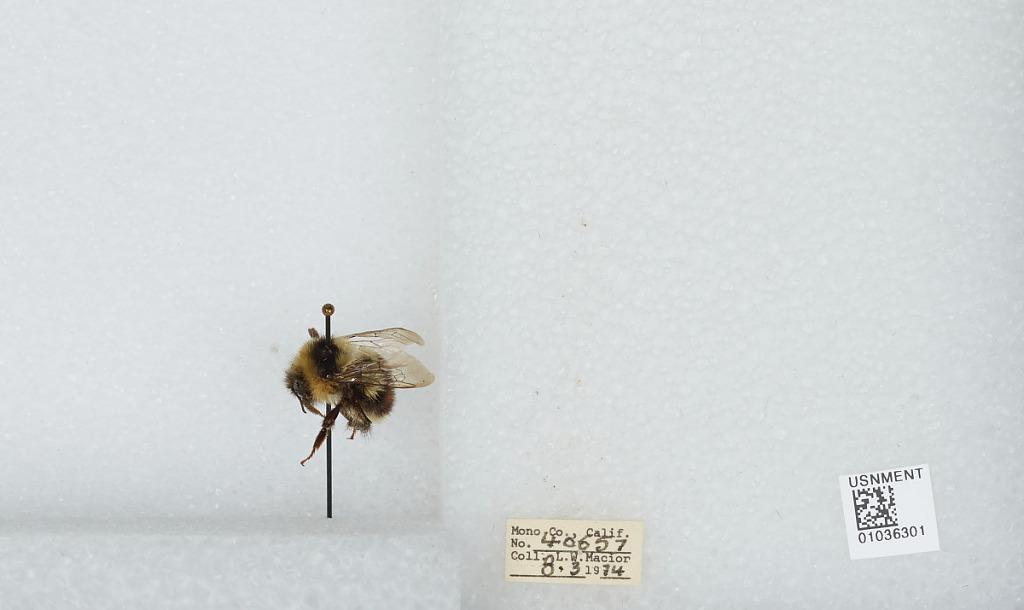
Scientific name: Bombus (Cullumanobombus) rufocinctus Cresson
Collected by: L. Macior
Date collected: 1974-8-3
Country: United States
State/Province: California
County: Mono
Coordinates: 37.92, -118.87